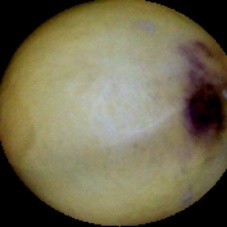
Label: Spotted